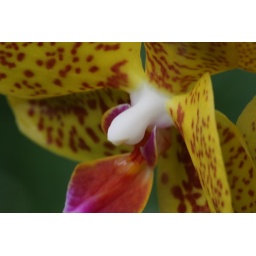
Yellow spotted phalaenopsis. Flora and fauna in my garden today.